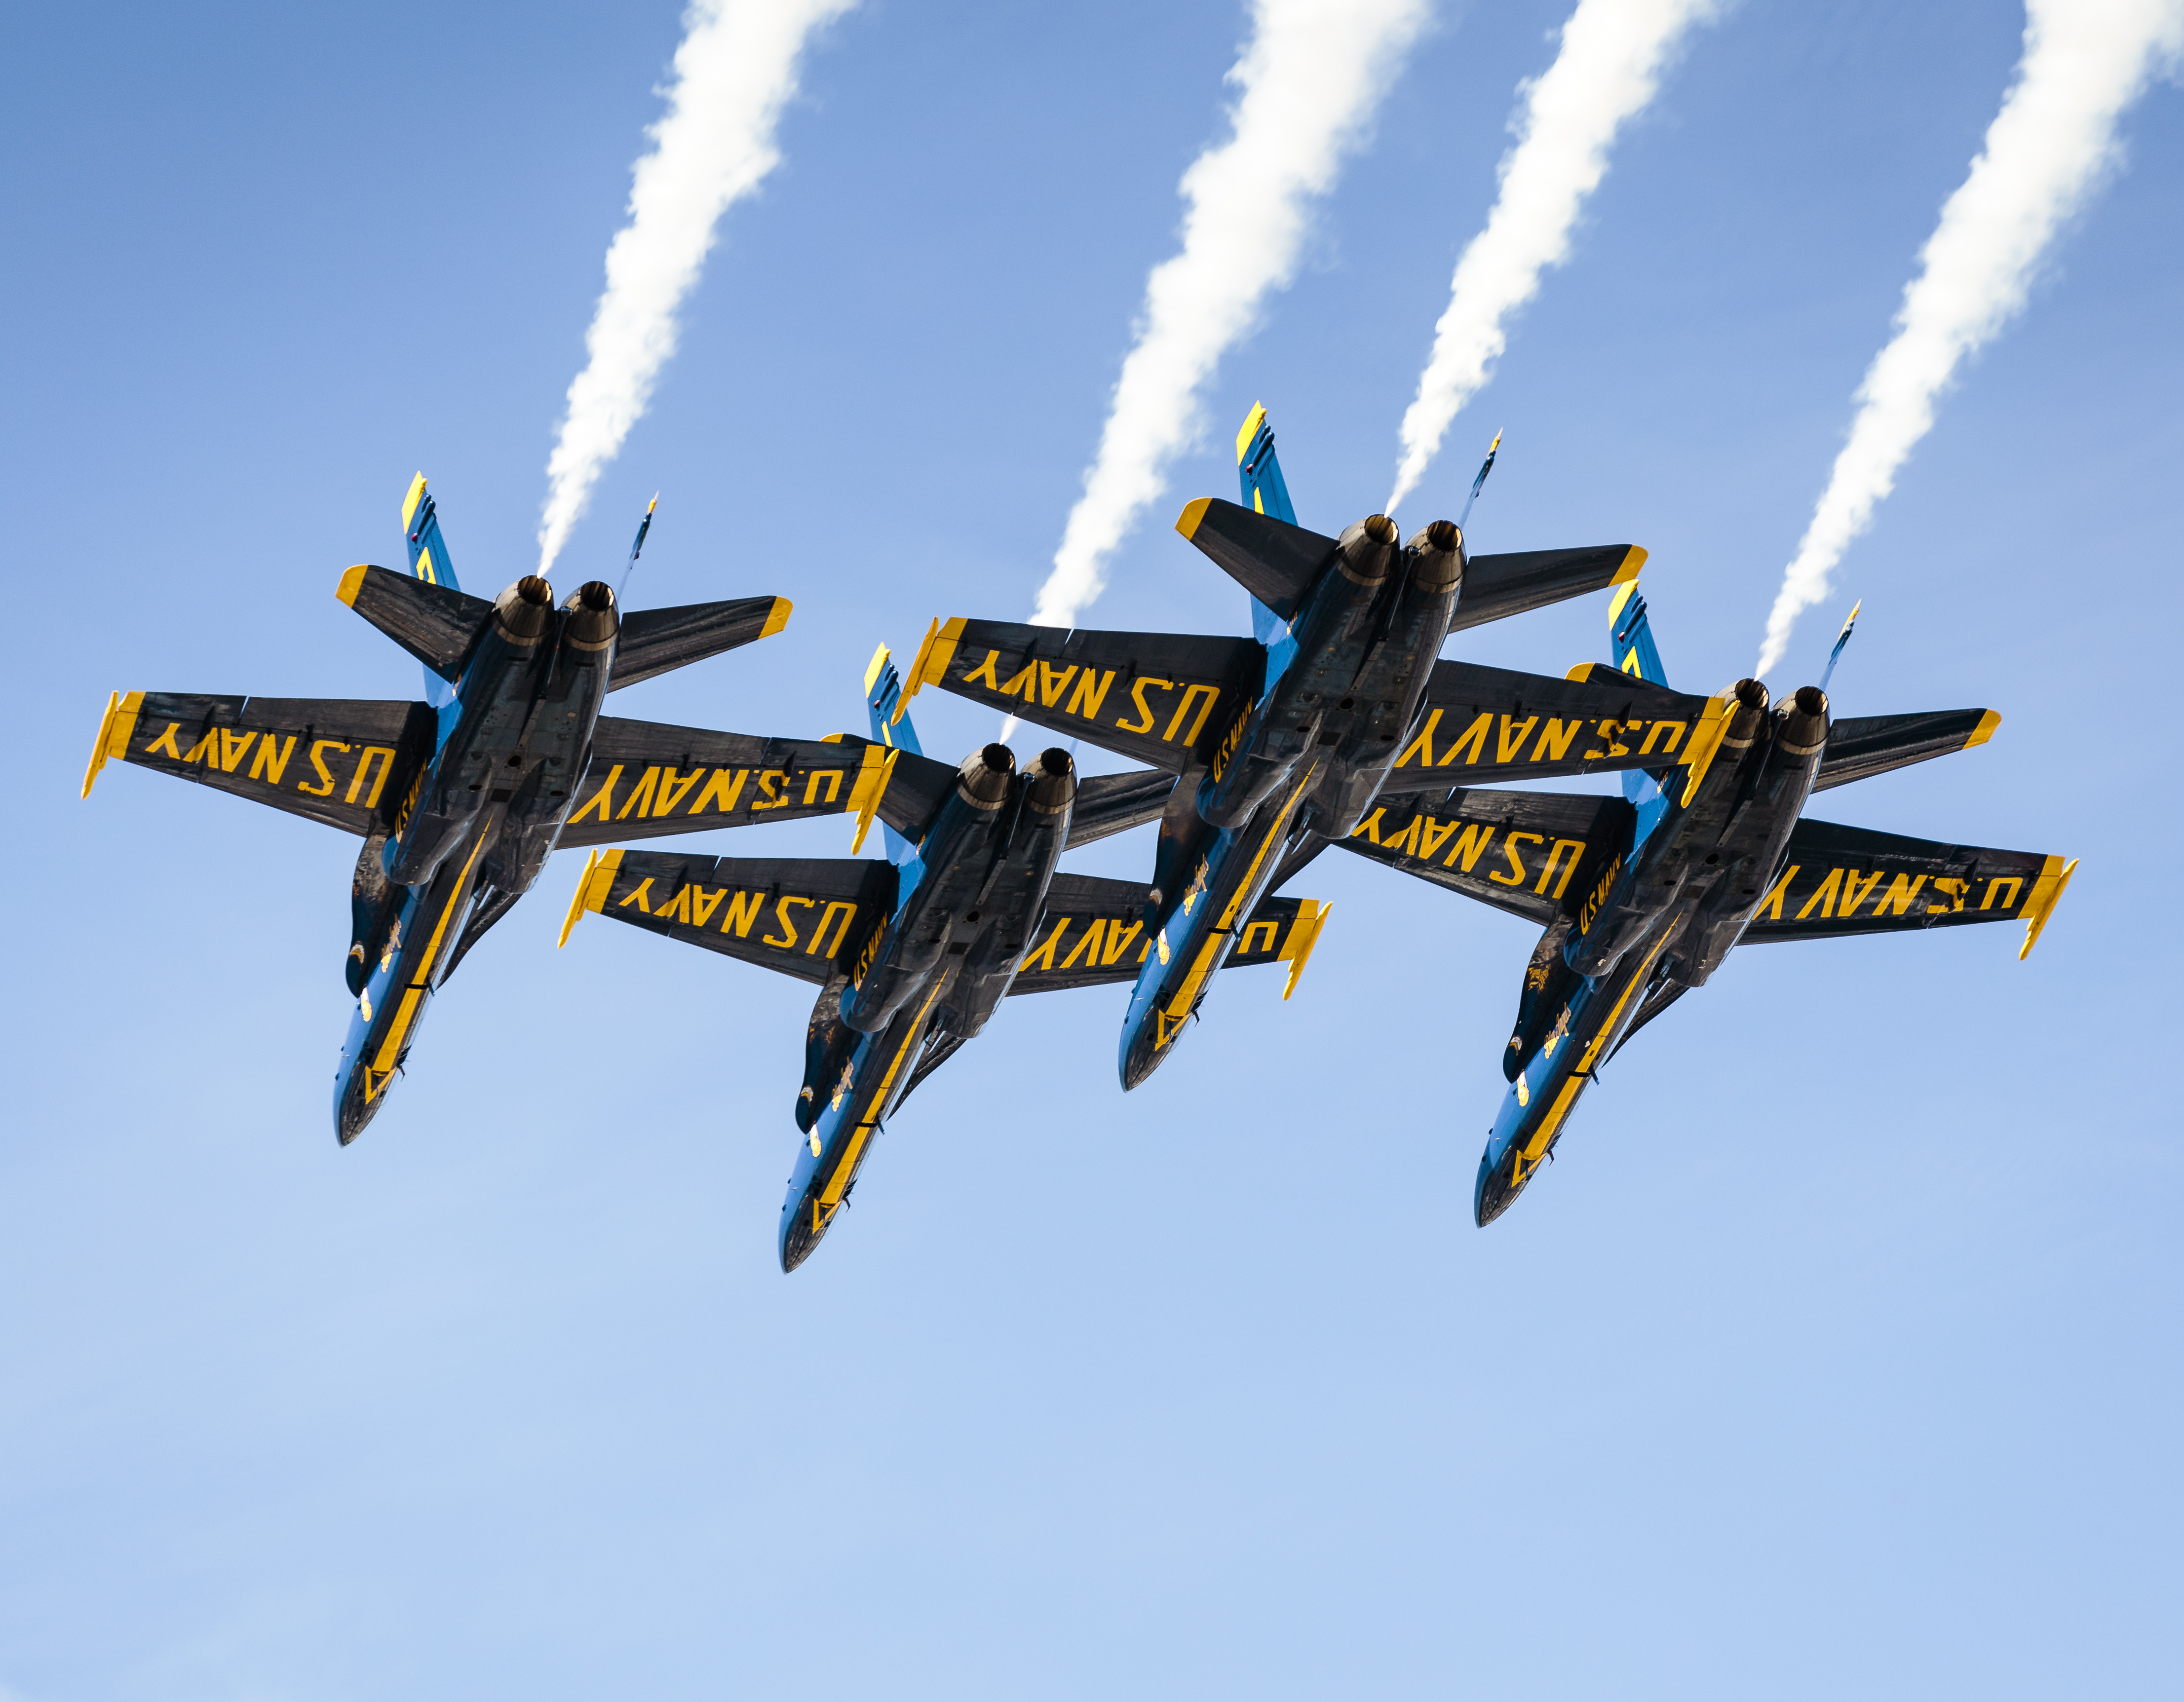
wing, smoke, airplane, aircraft, jet, vehicle, aviation, flight, airplanes, navy, air show, air force, aerobatics, aircrafts, military aircraft, atmosphere of earth, aircraft engine, general aviation, air racing